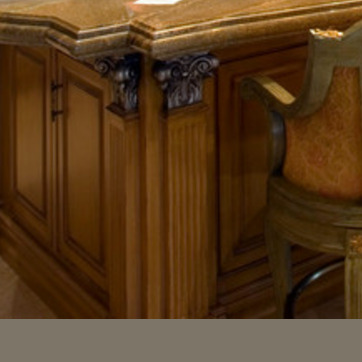
Material: wood